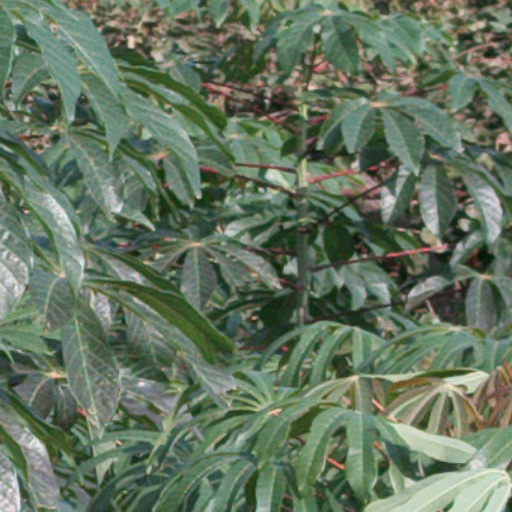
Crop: cassava